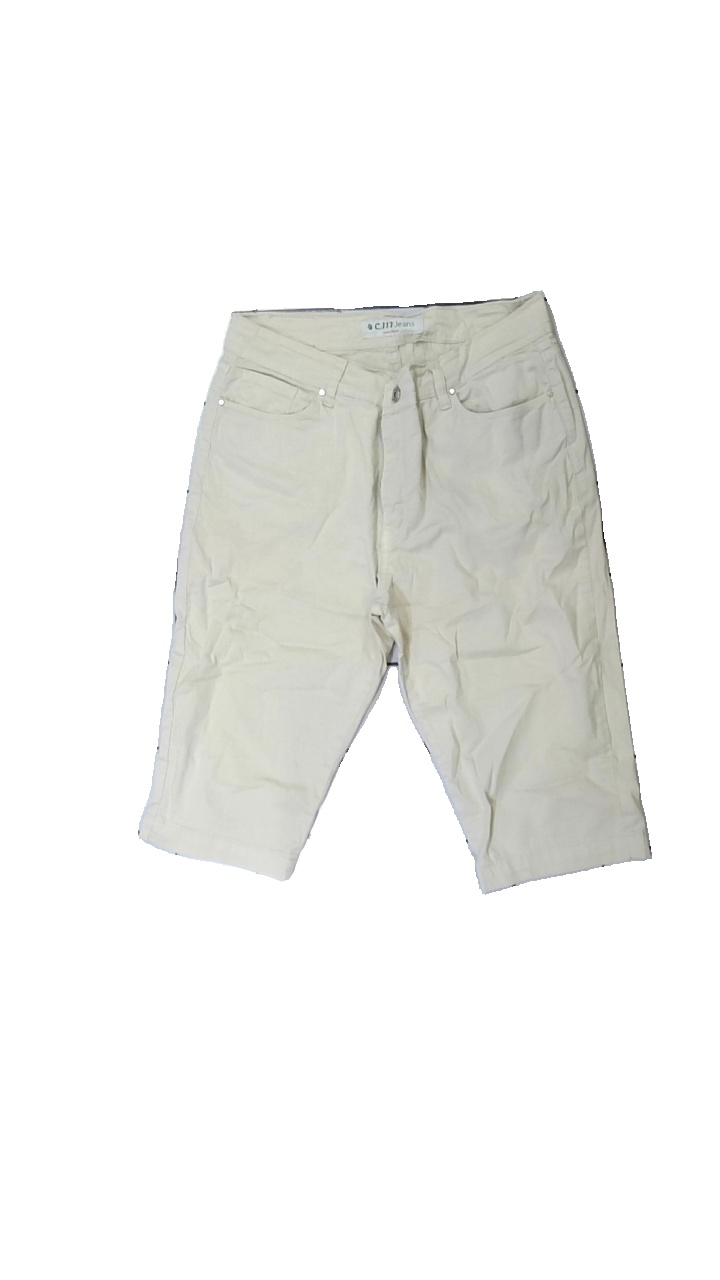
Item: Shorts (Ladies)
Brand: C.117
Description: beige shorts
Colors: Beige
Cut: Regular
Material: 100% cotton
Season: Summer
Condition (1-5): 5
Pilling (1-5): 5
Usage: Reuse
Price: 50-100